Carrick-on-Shannon

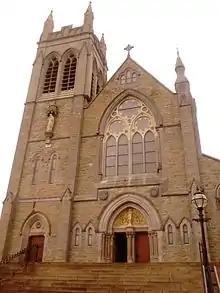
Front façade, St Mary's Catholic Church

St. Mary's Catholic Church, on the Main Street, is built in the Neo-Gothic style. It was designed by W.H. Hague, a Dublin architect. It was dedicated on 19 October 1879. The church is on a plot of elevated ground. Fr. Thomas Fitzgerald, the priest responsible for its construction, is buried within the chancel in front of the Blessed Sacrament Altar. The town is in the parish of Kiltoghert in the Roman Catholic Diocese of Ardagh and Clonmacnoise.